Jacobite rising of 1715

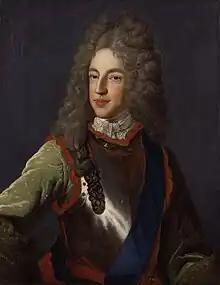
James Francis Edward Stuart, excluded from the Succession by the Bill of Rights 1689

The 1688 Glorious Revolution deposed James II and VII, who was replaced by his Protestant daughter Mary II and her Dutch husband William III, ruling as joint monarchs. Shortly before William's death in March 1702, the Act of Settlement 1701 definitively excluded Catholics from the throne, among them James's son, James Francis Edward Stuart. Since his Protestant half-sister Anne had no surviving children, the Act named her successor as the distantly related, but Protestant, Sophia of Hanover, who died two months before Anne in August 1714. This made Anne's heir presumptive Sophia's eldest son, George I of Great Britain (who therefore had maternal descent from the House of Stuart), and gave the pro-Hanoverian Whigs control of government for the next 30 years.